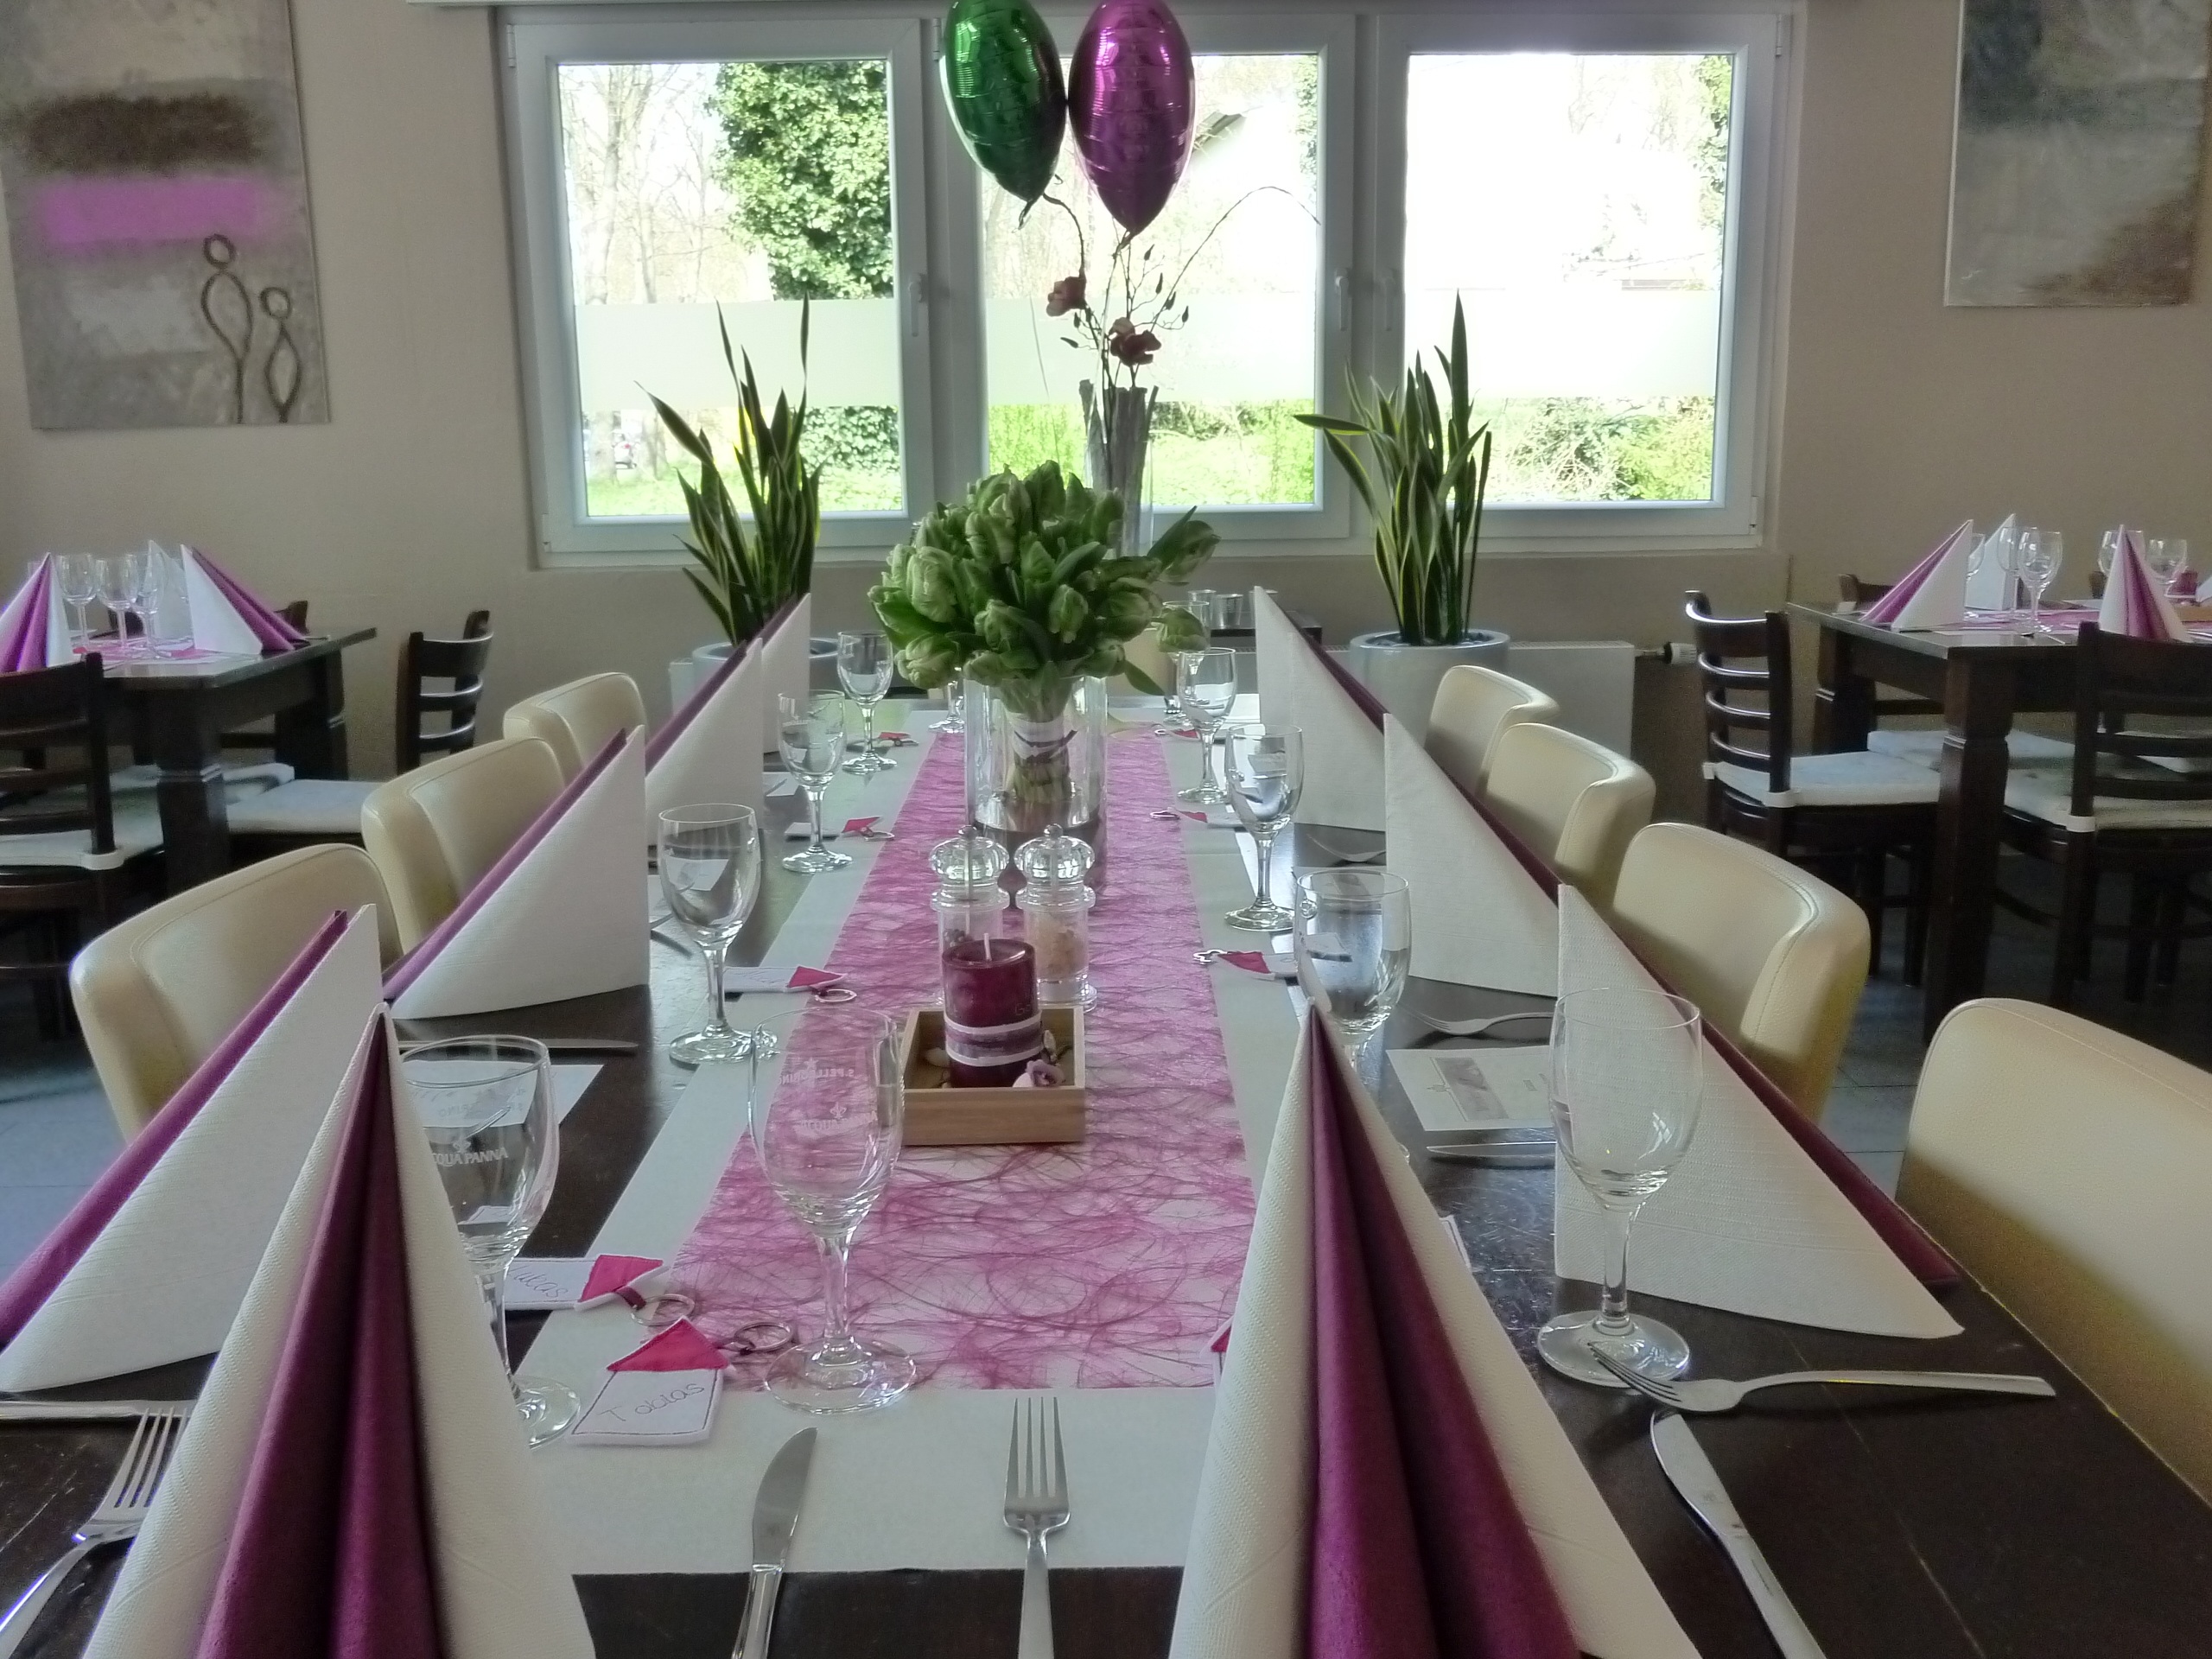
board, restaurant, celebration, meal, room, pink, lunch, interior design, festival, banquet, gastronomy, communion, dining room, table decoration, gedeckter table, communion of children, banquet table, fixed table, cover table, function hall